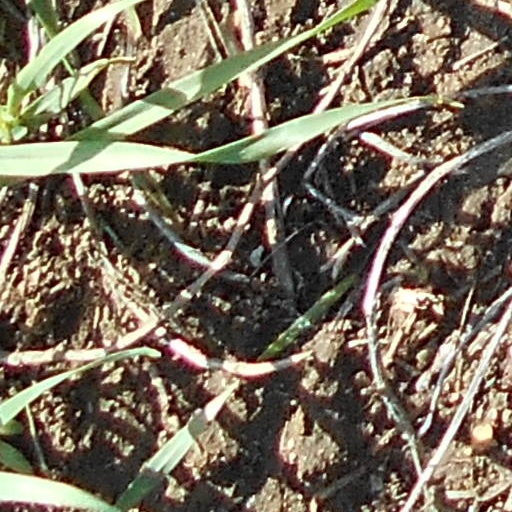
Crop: wheat